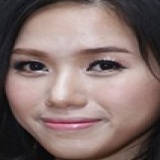
ca sĩ Thùy Chi